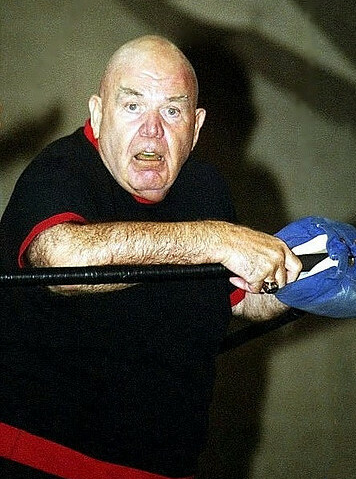
จอร์จ สตีล

|name = จอร์จ สตีล
|image = GeorgeSteeleWrestler2009.png
|names = The Machines (professional wrestling)|The Animal MachineGeorge SteeleThe Student
|birth_place = Detroit, Michigan, US
|death_place = Cocoa Beach, Florida, US
|billed = Detroit, Michigan
|trainer = Bert Rubi
|debut = 1967
|retired = 1988
วิลเลียม เจมส์ "จิม" ไมเยอส์ (William James "Jim" Myers) (16 เมษายน ค.ศ. 1937 – 16 กุมภาพันธ์ ค.ศ. 2017), เป็นที่รู้จักในชื่อบนสังเวียน จอร์จ "ดิแอนิมัล" สตีล (George "The Animal" Steele), เป็นนักมวยปล้ำอาชีพ, ครูในโรงเรียน, ผู้เขียน และนักแสดงชาวอเมริกัน เขาเริ่มปล้ำมวยปล้ำตั้งแต่ 1967 ถึง 1988, แม้ว่าเขาจะปรากฏตัวปล้ำครั้งคราวในปี 1990 และยุค 2000
==ประวัติ==
ถ้าพูดถึงหนึ่งในนักมวยปล้ำสายมอนสเตอร์ชื่อดังสักคนนั้น ชื่อของ George "The Animal" Steele ย่อมเป็นหนึ่งในนักมวยปล้ำที่แฟนๆ รุ่นเก่าจะต้องรู้จักด้วยบุคลิกที่ดูน่าขบขันแต่น่าสยดสยอง เพราะมีรูปร่างสูงใหญ่กว่า 6 ฟุต มีขนเต็มตัว แถมที่สำคัญฟันคมกริบที่กัดกันทั้งมุมเทิร์นบัคเคิลขาดเป็นชิ้นๆ จนเป็นเอกลักษณ์ทำให้เขาได้รับสมญานามว่า The Animal ทีเดียว
เขาเป็นนักมวยปล้ำของ WWE ที่ได้รับบทมอนสเตอร์ที่ขึ้นปล้ำหลายแมตช์ในช่วงปี 1980-1999 และผลงานเด่นของเขาคือการไปยืนอยู่ที่มุมของ Ricky Steamboat กับ Randy Savage ใน WrestleMania 3 ก่อนเจ้าตัวจะหันไปเข้าสู่วงการภาพยนตร์ ซึ่งคนจะจำเขาได้ในฐานะ Tim Burton ในหนังเรื่อง "Ed Wood (film)|Ed Wood ในเวลาต่อมา
ในปี 1995 เขาได้รับการเสนอชื่อเข้าสู่หอเกียรติยศ WWE Hall of Fame และเป็นหนึ่งในตำนานของสมาคมที่มีโอกาสมาสร้างสีสันให้แฟนๆ เสมอเมื่อมีโอกาส
วันที่ 16 กุมภาพันธ์ ค.ศ. 2017 เขาเสียชีวิตลงเนื่องจากไตล้มเหลวในวัย 79 ปี WWE Hall Of Famer George 'The Animal' Steele Passes Away At 79
==ผลงาน==
*Cauliflower Alley Club
:*Other honoree (Cauliflower Alley Club#2004|2004)
*Grande Wrestling Alliance
:*GWA Heavyweight Championship (1 time)
*National Wrestling Alliance
:*NWA World Tag Team Championship (Detroit version)|NWA World Tag Team Championship "(Detroit version)" (NWA World Tag Team Championship (Detroit version)#Title history|1 time) – with Frankie Laine
*National Wrestling Federation
:*NWF North American Heavyweight Championship (NWF North American Heavyweight Championship#title history|1 time)
*Professional Wrestling Hall of Fame
:*Class of 2005
*Pro Wrestling Illustrated
:*PWI ranked him # 267 of the 500 best singles wrestlers during the "PWI Years" in 2003.
* Superstars of Wrestling (Newfoundland and Labrador|Newfoundland)
:*SoW Canadian Heavyweight Championship (1 time)
*World Wrestling Entertainment|World Wrestling Federation
:*WWE Hall of Fame|WWF Hall of Fame (WWE Hall of Fame#1995|Class of 1995)
:*Slammy Award (1 time)
:**Best Performance by an Animal (Slammy Award#1987 Slammy Awards|1987)
*Wrestling Observer Newsletter awards
:*Wrestling Observer Newsletter awards#Most Embarrassing Wrestler|Most Embarrassing Wrestler (1987, 1988)
:*Wrestling Observer Newsletter awards#Worst Feud of the Year|Worst Feud of the Year (1987) vs. Dan Marsh|Danny Davis
:*Wrestling Observer Newsletter awards#Worst Tag Team|Worst Tag Team (1986) with the Junkyard Dog
==อ้างอิง==
==แหล่งข้อมูลอื่น==
* Official site
*
*
Navboxes|
หมวดหมู่:นักแสดงชายชาวอเมริกัน
หมวดหมู่:นักมวยปล้ำอาชีพชาวอเมริกัน
หมวดหมู่:ครูชาวอเมริกัน
หมวดหมู่:เสียชีวิตจากภาวะไตล้มเหลว
หมวดหมู่:ผู้เข้าสู่หอเกียรติยศดับเบิลยูดับเบิลยูอี
หมวดหมู่:หอเกียรติยศและพิพิธภัณฑ์มวยปล้ำอาชีพ